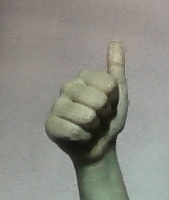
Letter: aleff